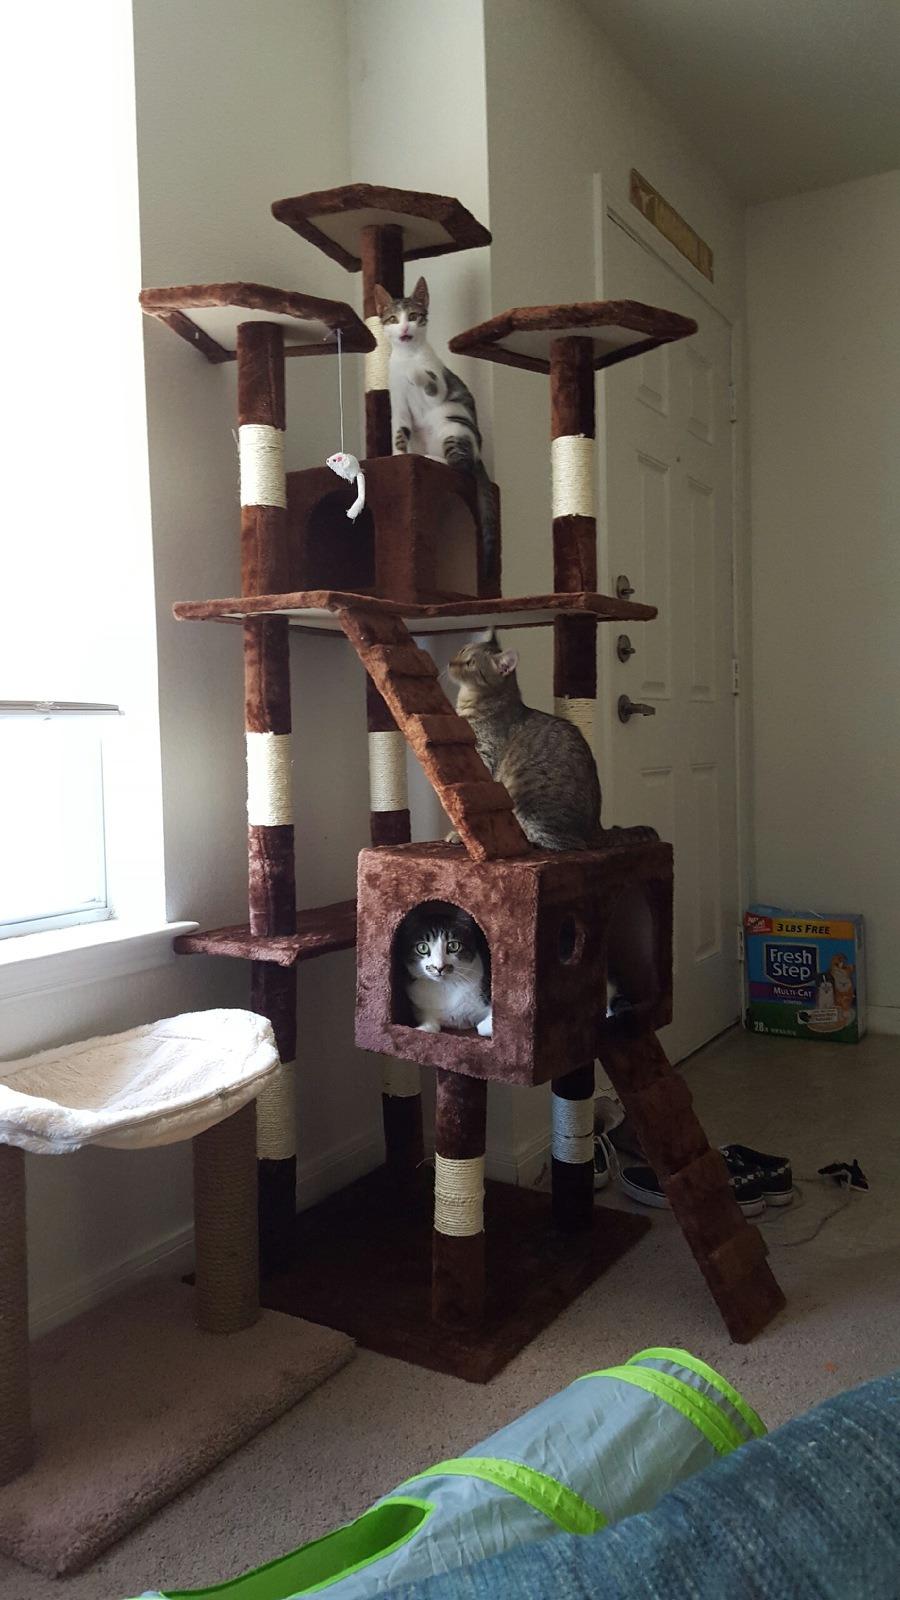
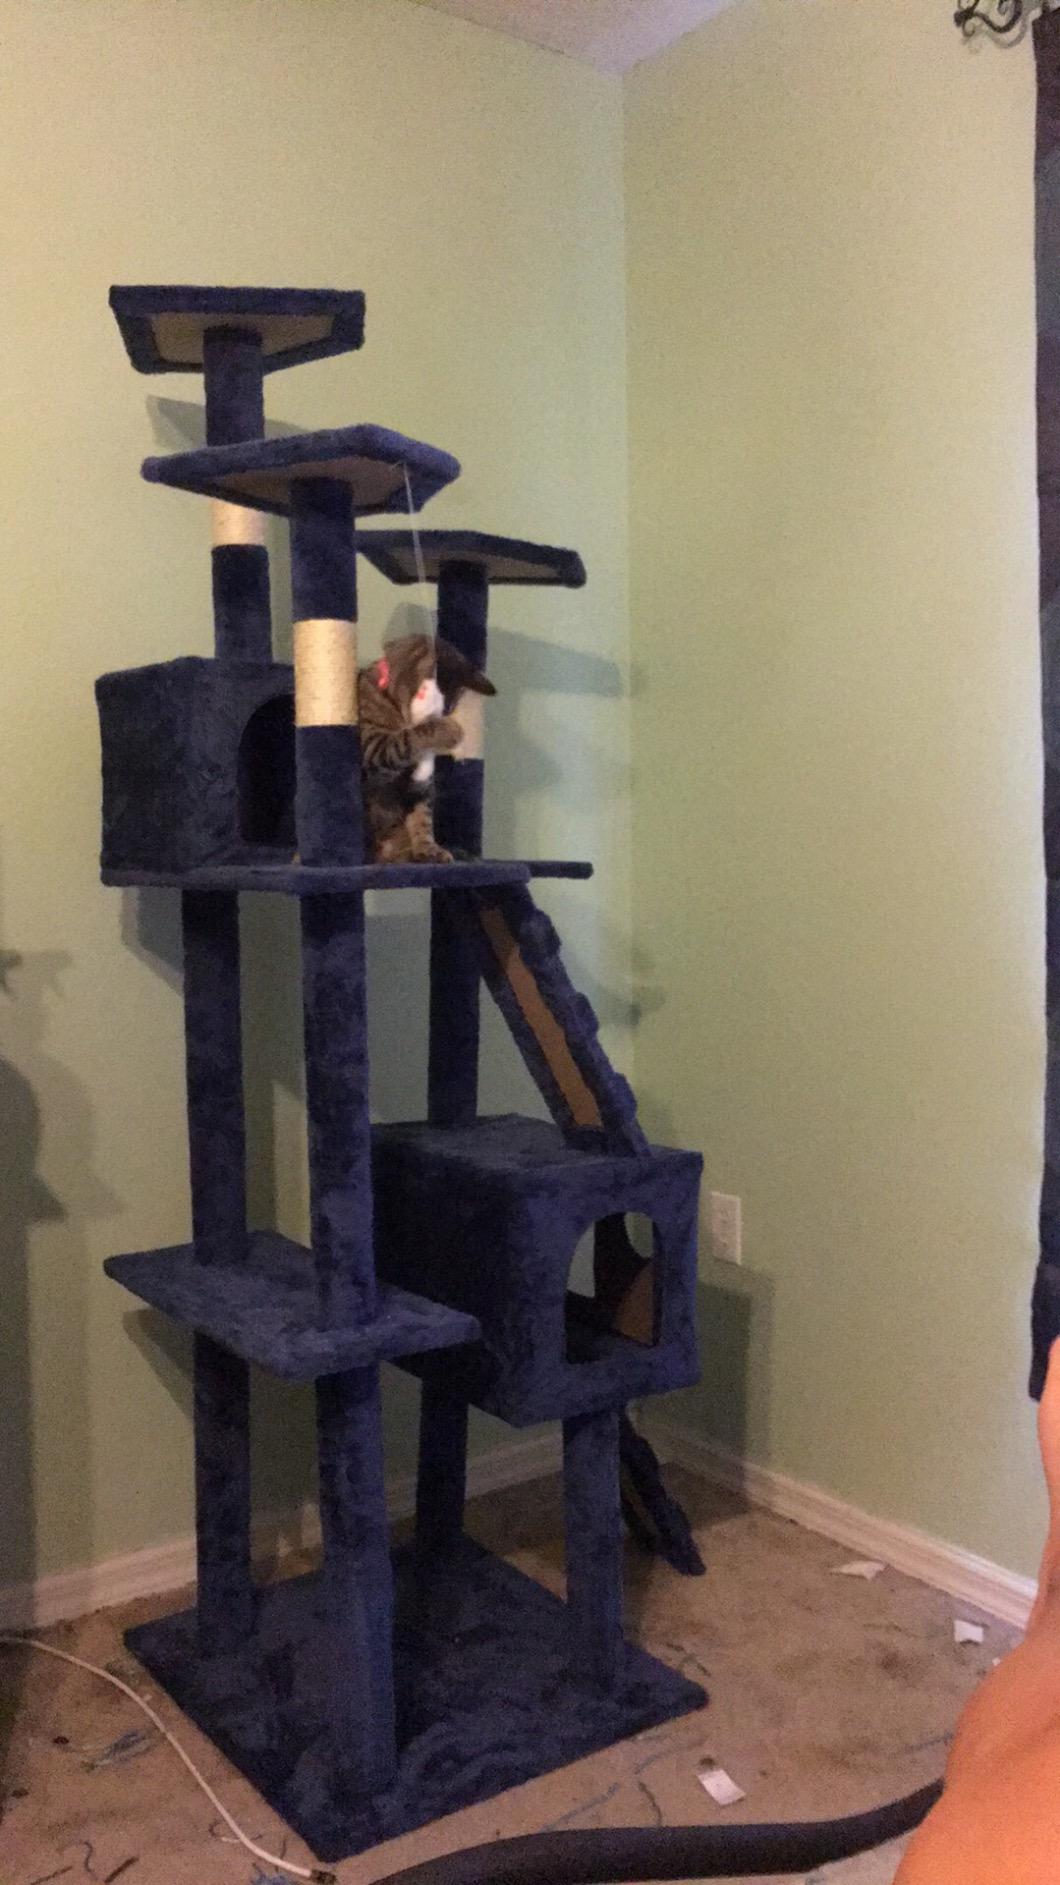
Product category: items_cat tree
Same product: no